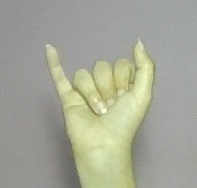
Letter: ya